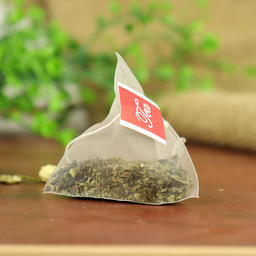
Label: trash